Question: Please indicate a possible affordance area of the drink_with_bottle that can be used for drinking
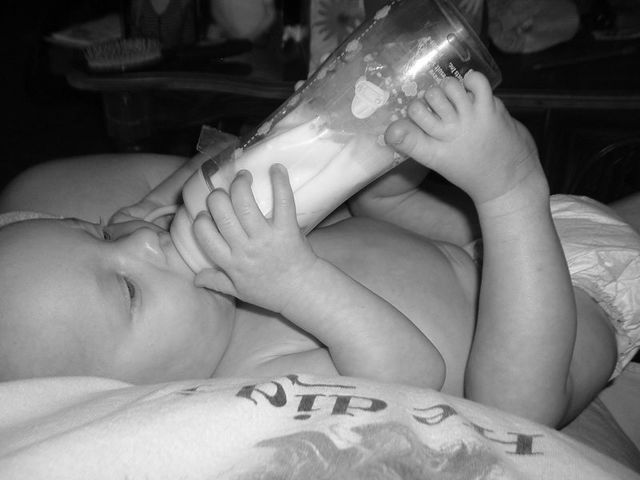
Answer: [164.5, 2, 501.5, 275]